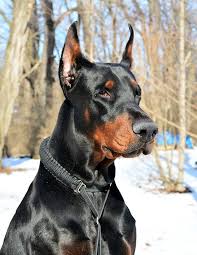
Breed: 209-n000054-Doberman